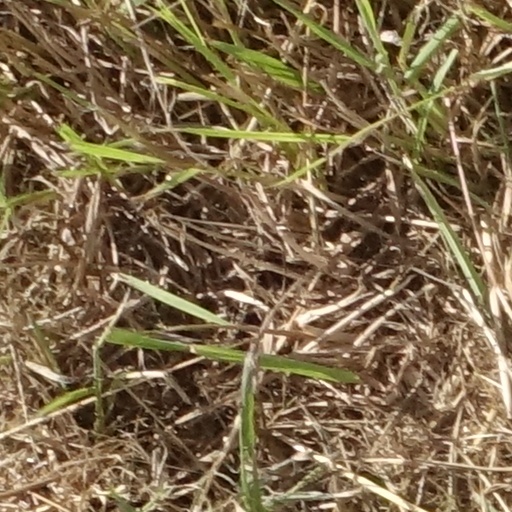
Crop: sorghum